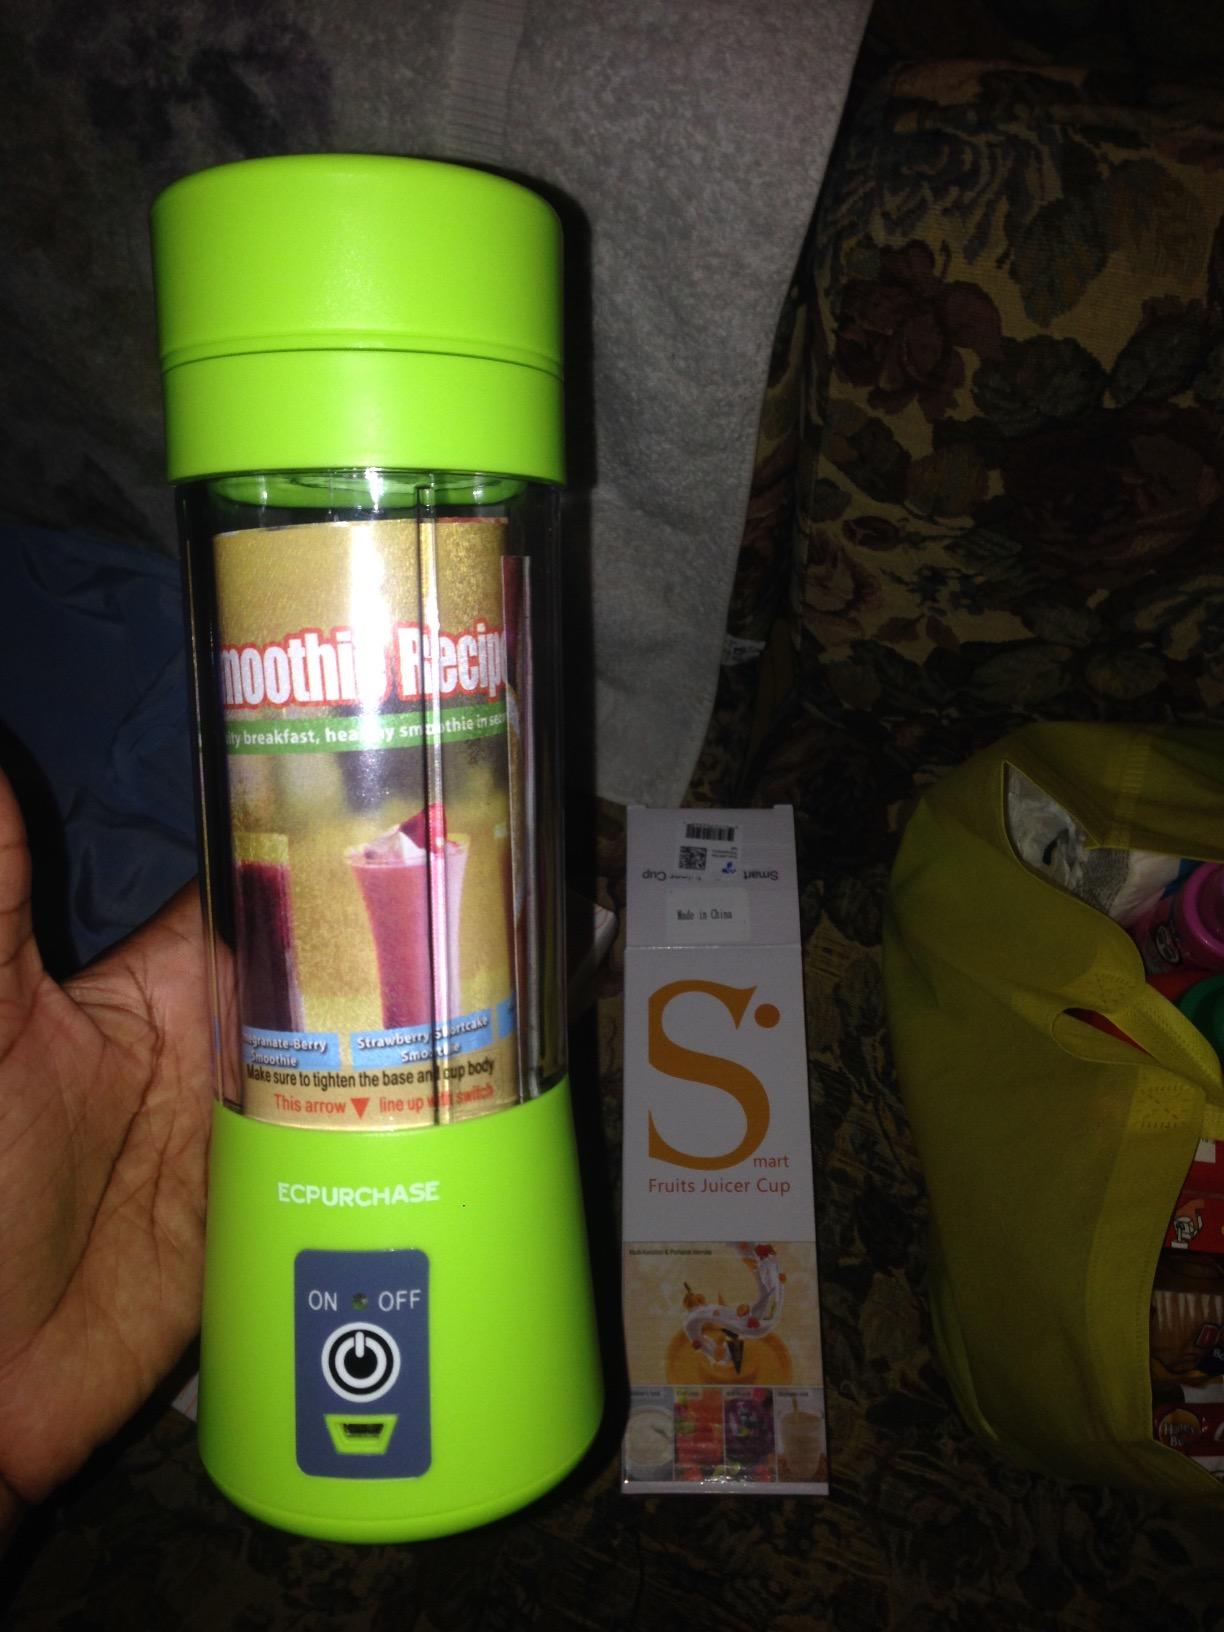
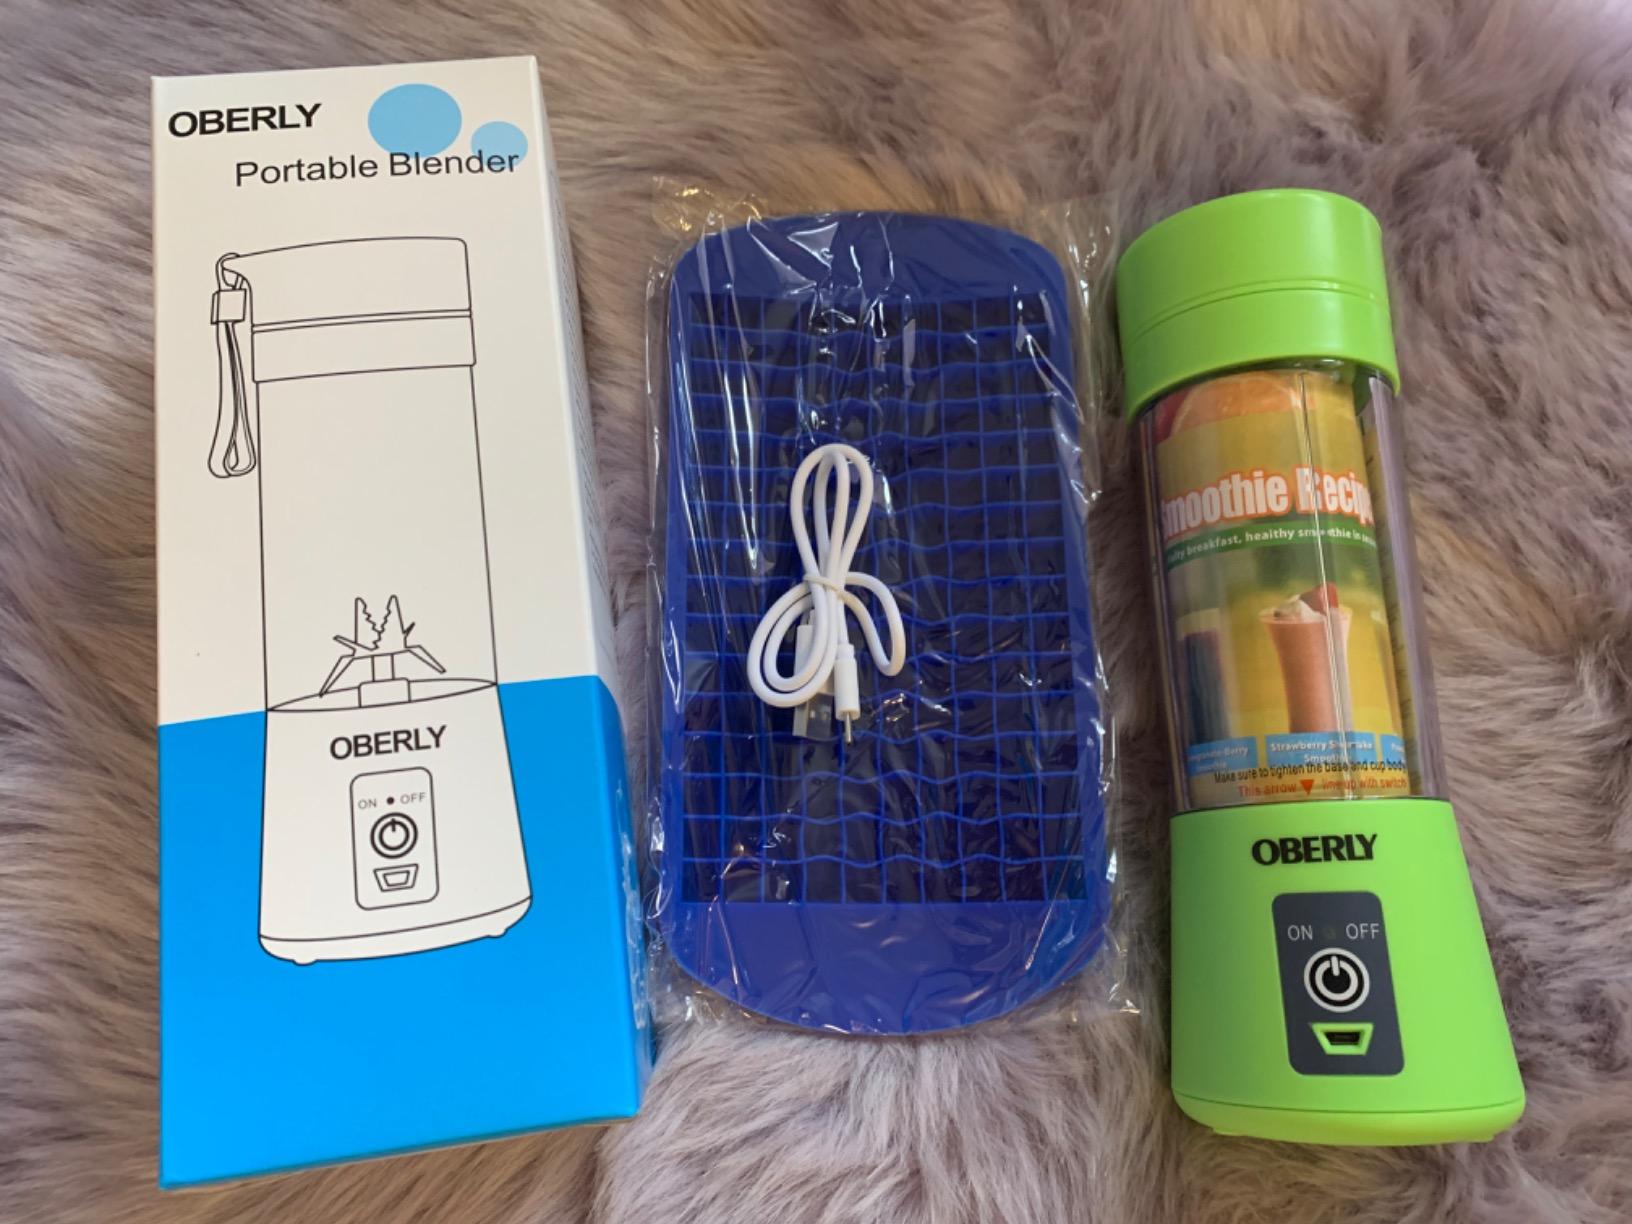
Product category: items_blender
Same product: no